Military rations

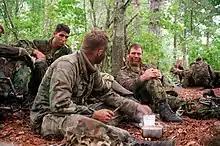
American and British marines conversing while eating field rations during a training exercise in 1996

The era of modern warfare saw significant improvements in the shelf life, variety, and quality of military rations and nutrition.